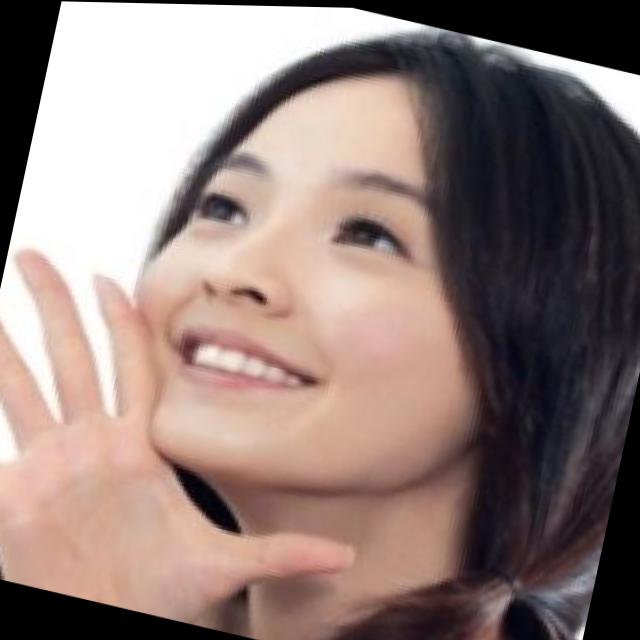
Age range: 21-44